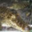
Label: crocodile